Ek Tera Saath

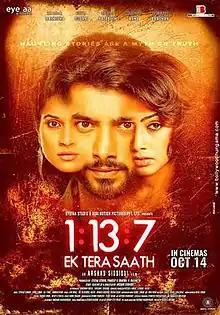
Theatrical release poster

Ek Tera Saath is a 2016 Indian horror film. The film is directed by Arshad Siddiqui starring Sharad Malhotra, Hritu Dudani and Melanie Nazareth in lead roles and was released on 21 October 2016. Ek Tera Saath is a romantic film with a bit of supernatural element. It has been shot in Ghanerao, Jaisalmer, Jodhpur, Delhi, Chandigarh, Shimla and Mumbai. The trailer and its songs were released on 16 September 2016.